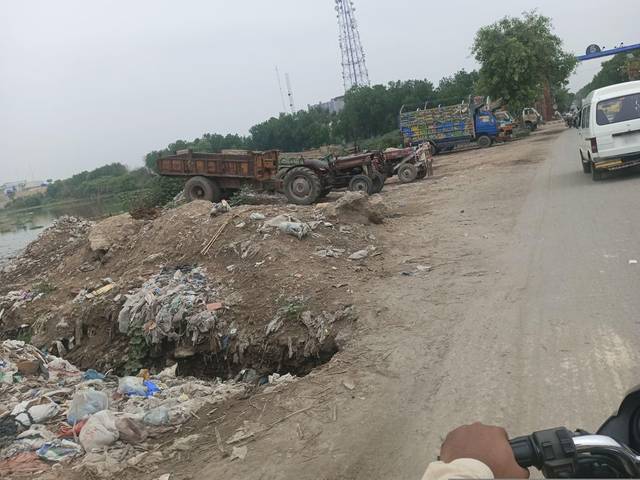
Region: Pakistan
Coordinates: 31.43, 74.322